Air traffic control radar beacon system

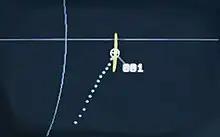
Detail of a radarscreen: a target in skin paint mode (amber) and as synthetic video (white)

The beacon code and altitude were historically displayed verbatim on the radar scope next to the target, however modernization has extended the radar data processor with a flight data processor, or FDP. The FDP automatically assigns beacon codes to flight plans, and when that beacon code is received from an aircraft, the computer can associate it with flight plan information to display immediately useful data, such as aircraft callsign, the aircraft's next navigational fix, assigned and current altitude, etc. near the target in a "data block".